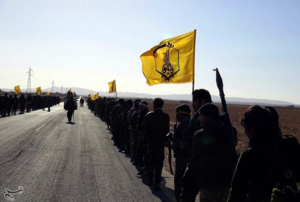
La troisième bataille de Palmyre a lieu du 8 au 11 décembre 2016 lors de la guerre civile syrienne. Elle s'achève par la victoire des djihadistes de l'État islamique et la prise de la ville de Tadmor sur les troupes du régime syrien.